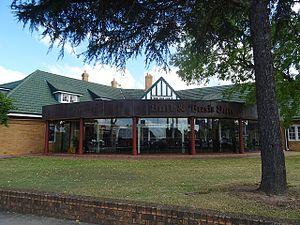
Baulkham Hills est un quartier de l'agglomération de Sydney, appartenant aux zones d'administration locale du comté des Hills et de la ville de Parramatta, dans l’État de la Nouvelle-Galles du Sud, en Australie. Il est appelé familièrement « Baulko ».